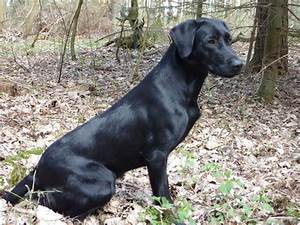
Label: dog